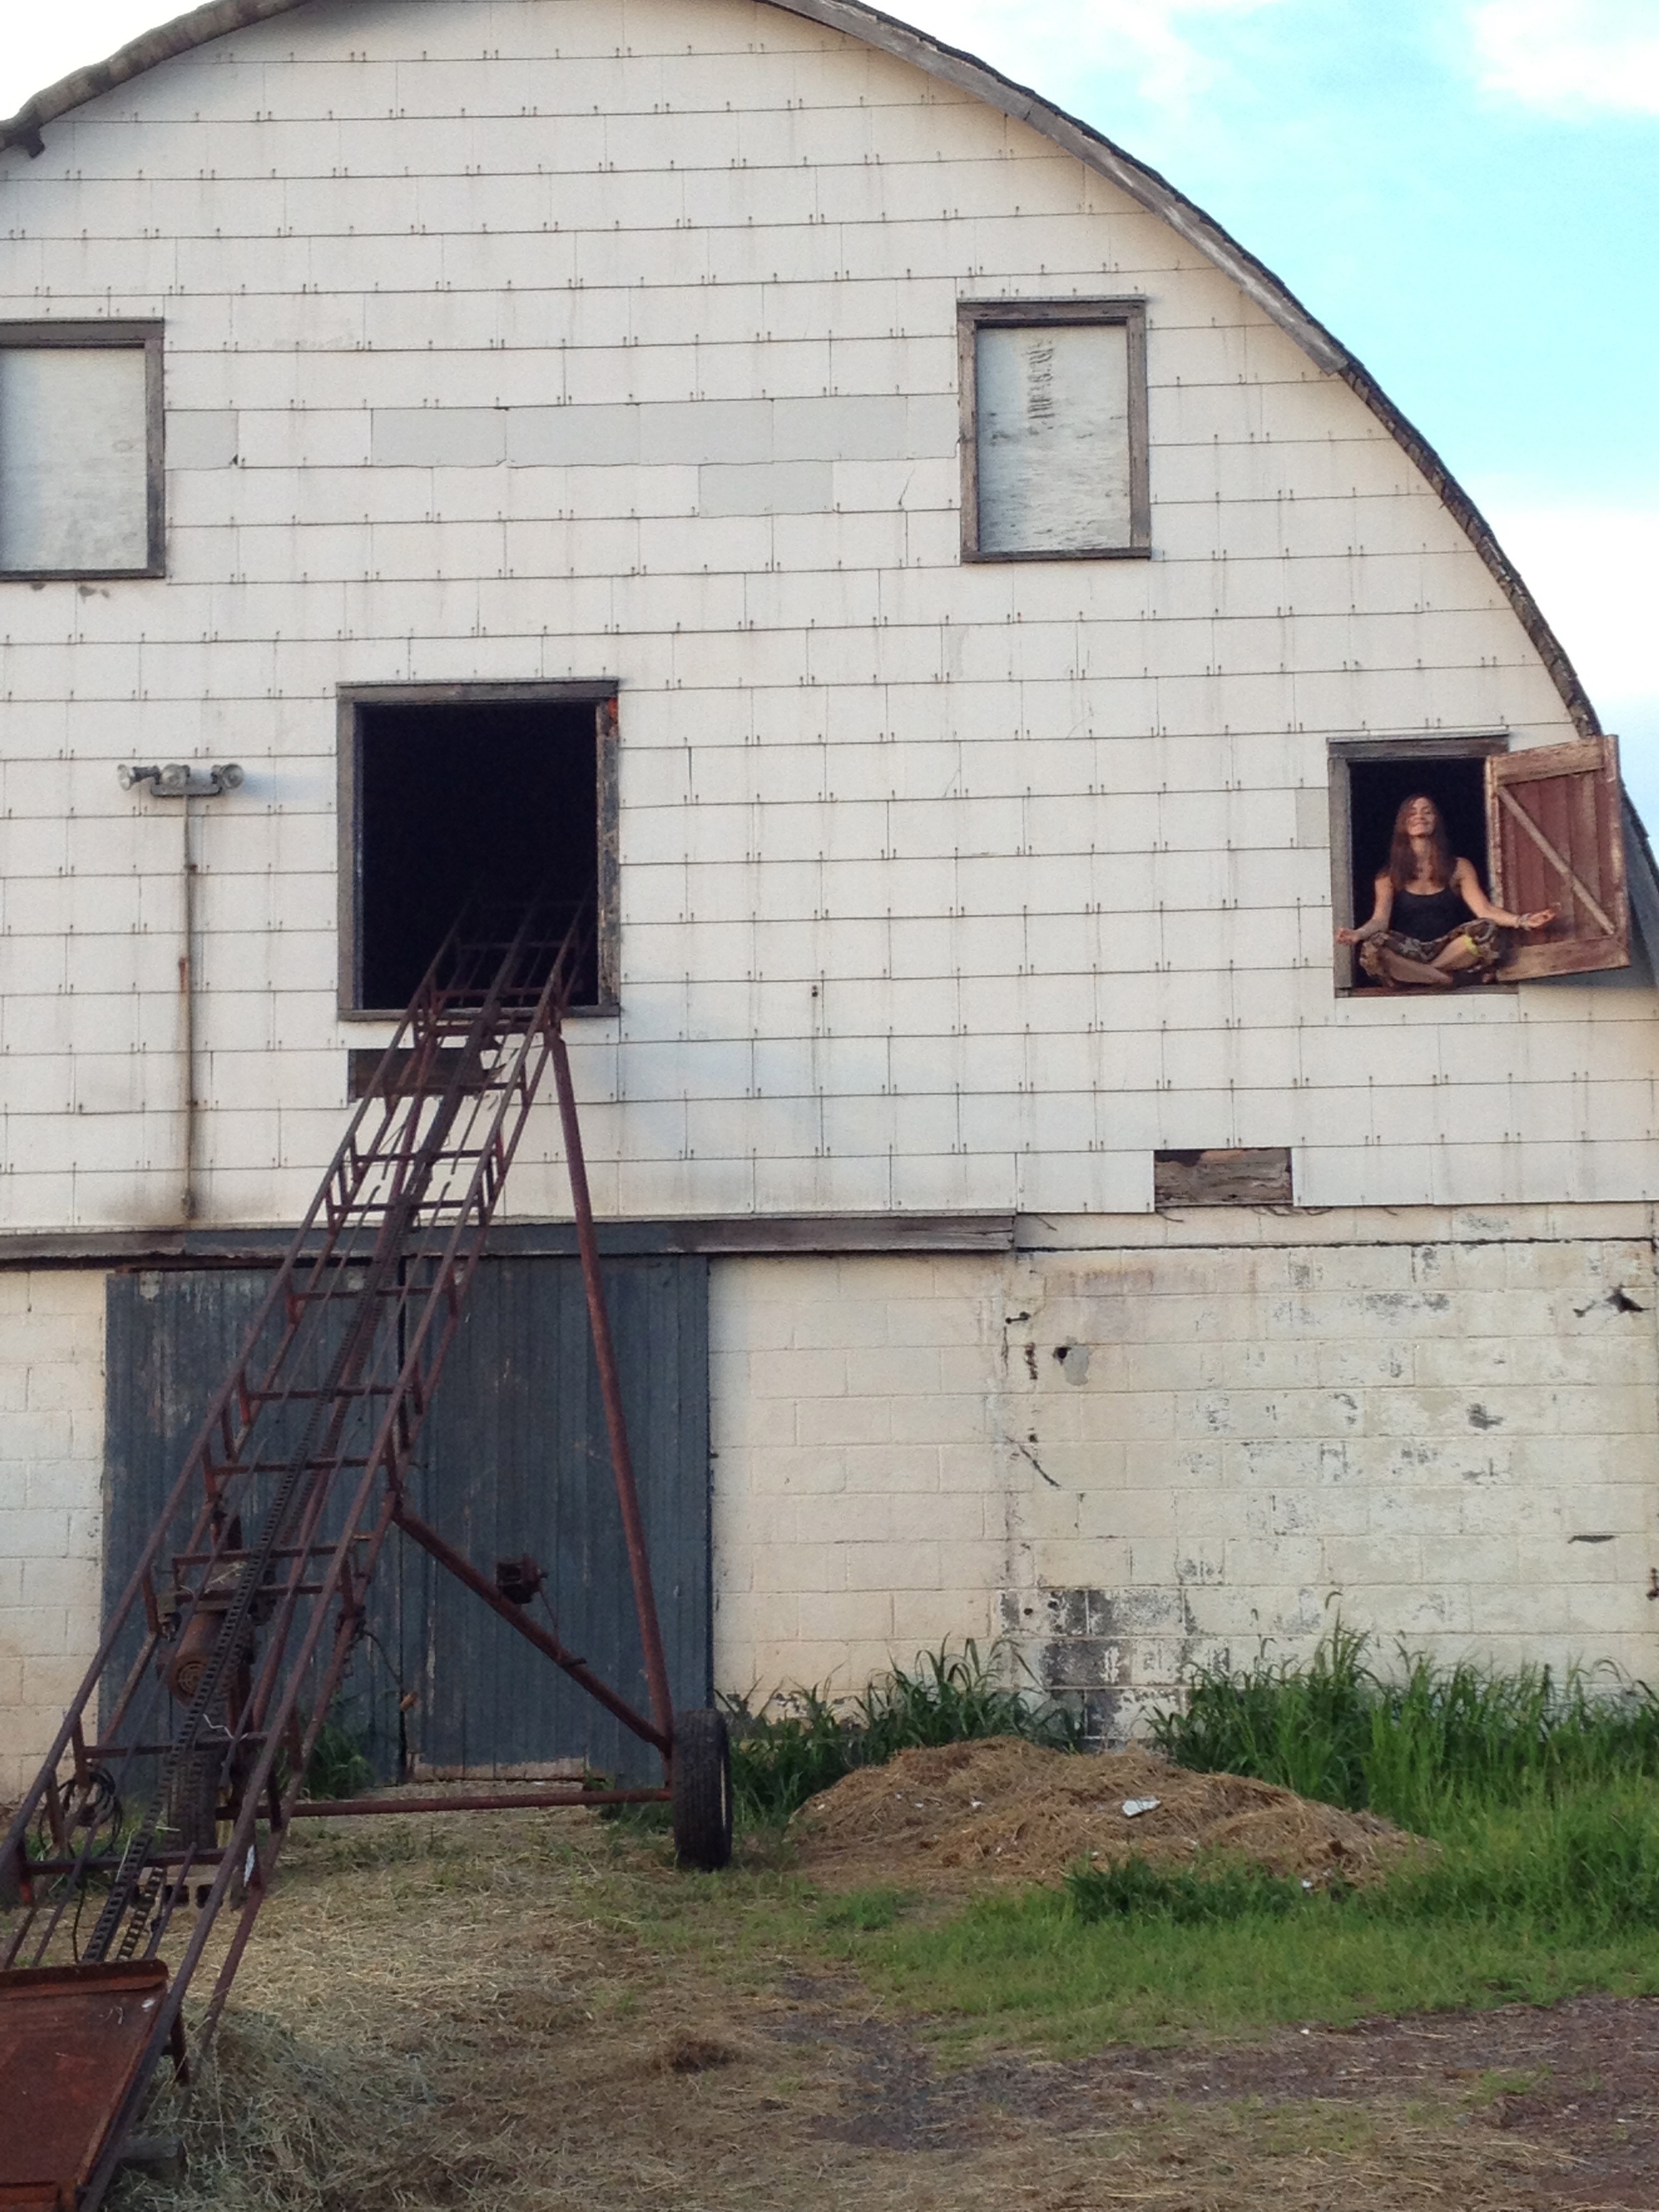
wood, girl, house, building, barn, home, wall, shed, female, shack, relax, cottage, facade, health, meditation, yoga, mind, body, fit, soul, active